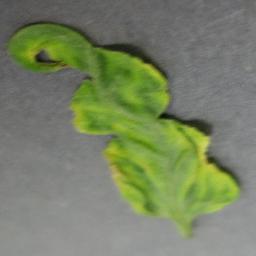
Label: Tomato___Tomato_Yellow_Leaf_Curl_Virus